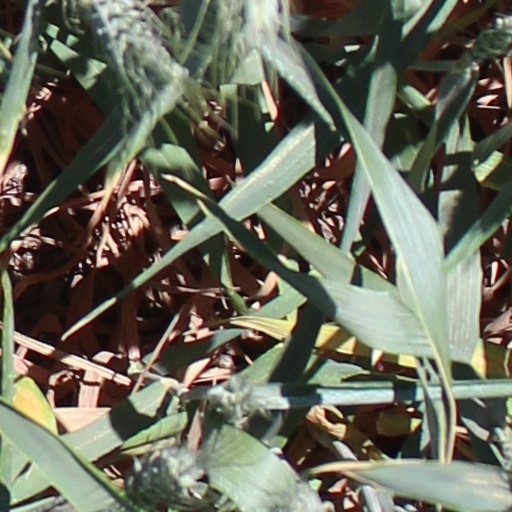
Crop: wheat